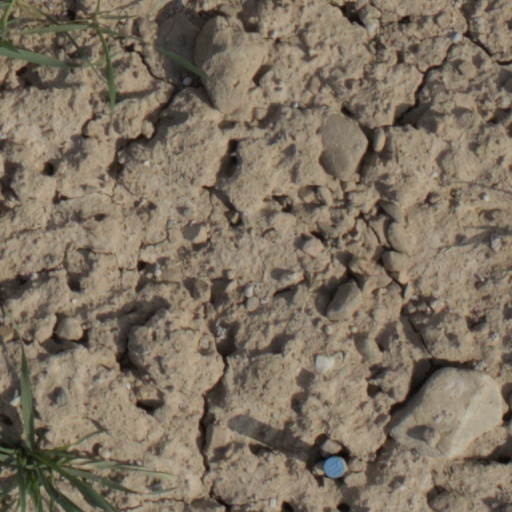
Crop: wheat